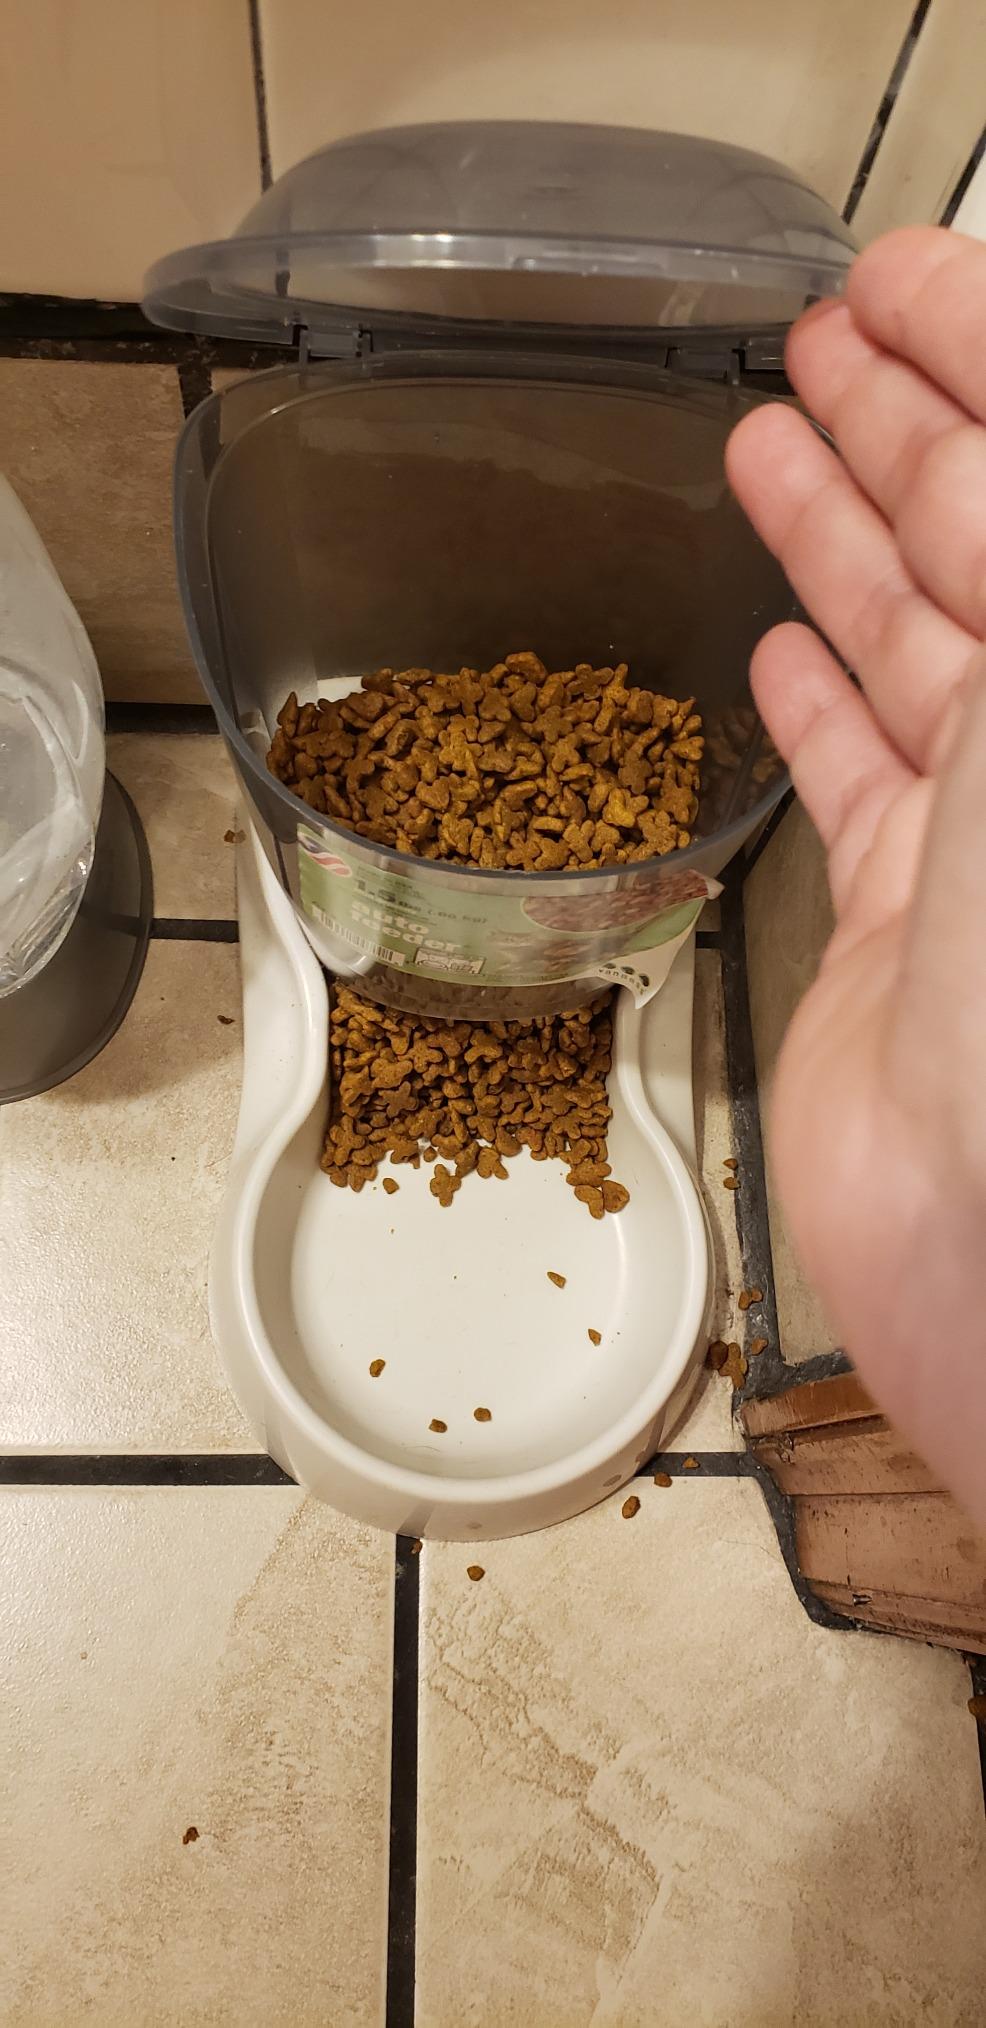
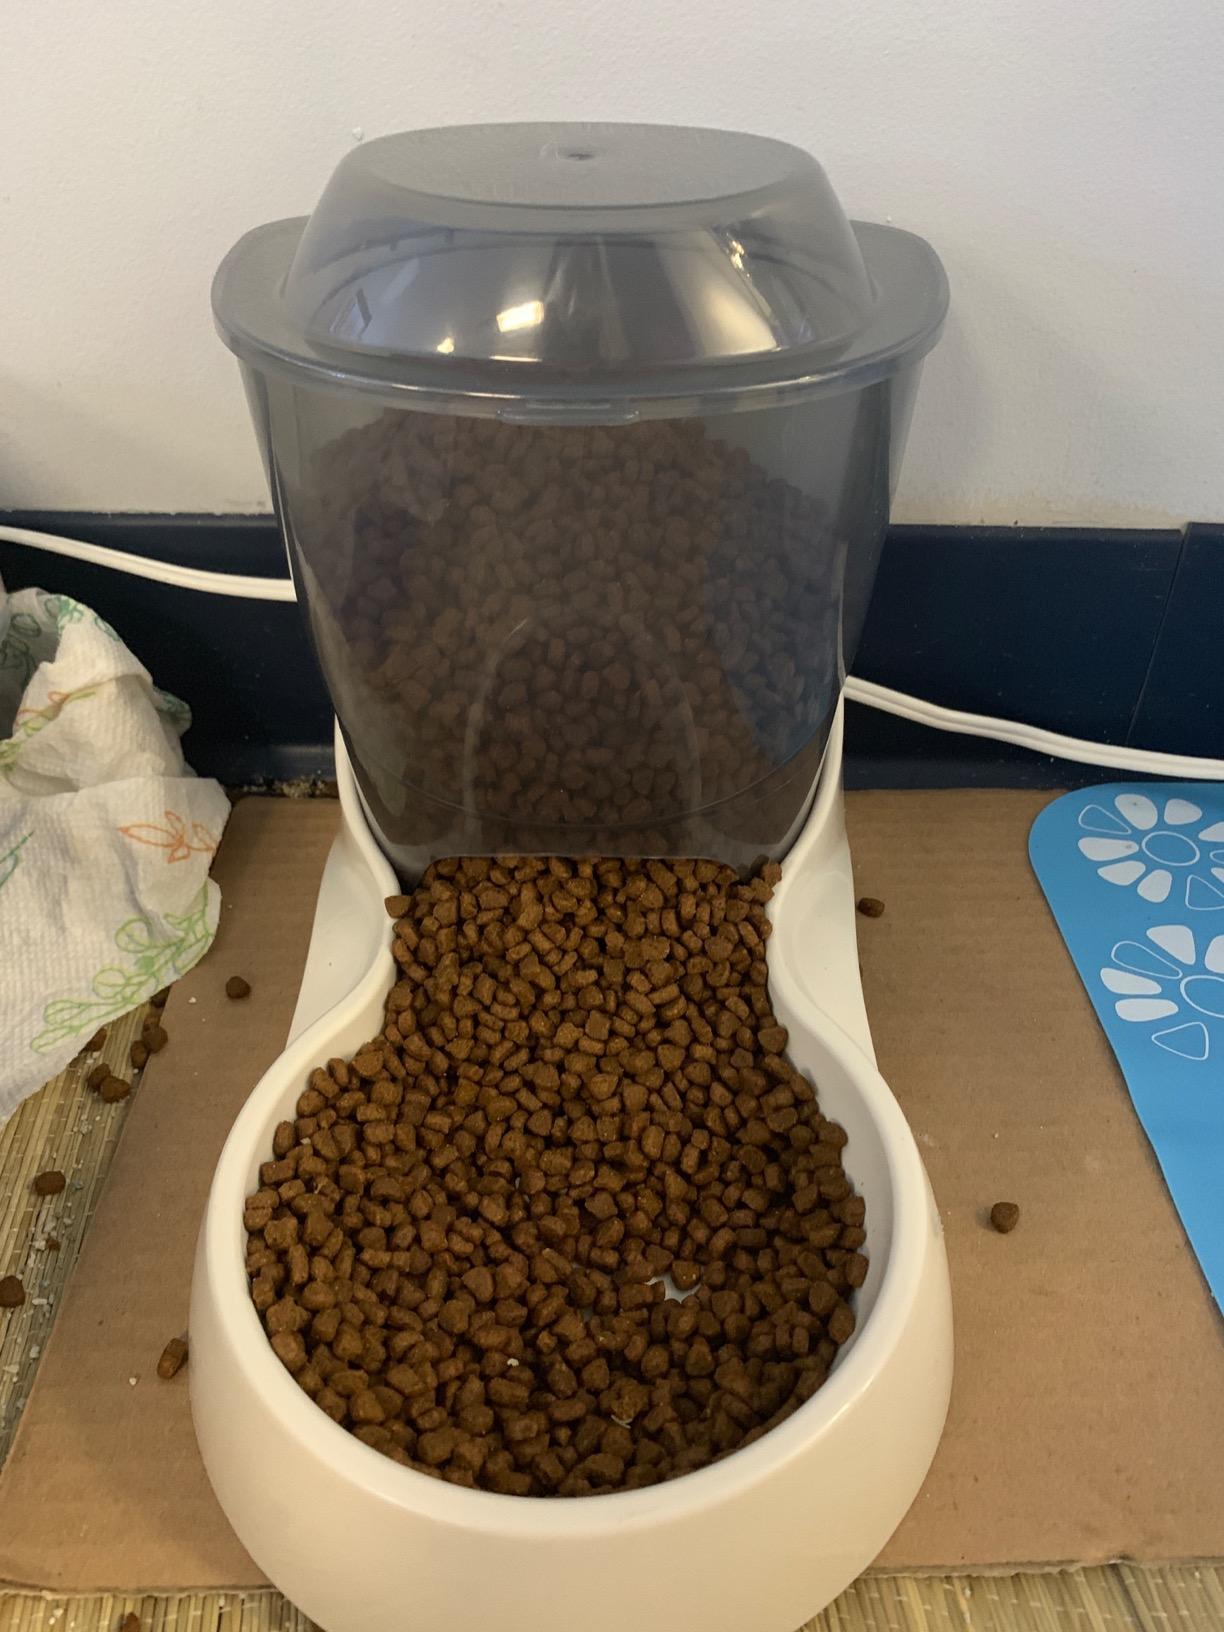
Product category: items_feeder
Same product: yes